Fawn hopping mouse

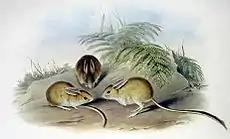

The first description of this species was published by John Gould from a holotype of unknown collection location from Victoria. It was presented to the Zoological Society of London and published in 1853. The description was aided by several paratype specimens also from an unspecified location and donation. It was determined to be segregated by habitat from the dusky hopping mouse (Notomys fuscus) and identifiable by lacking throat pouches. Also by the males having a naked area of glandular skin.